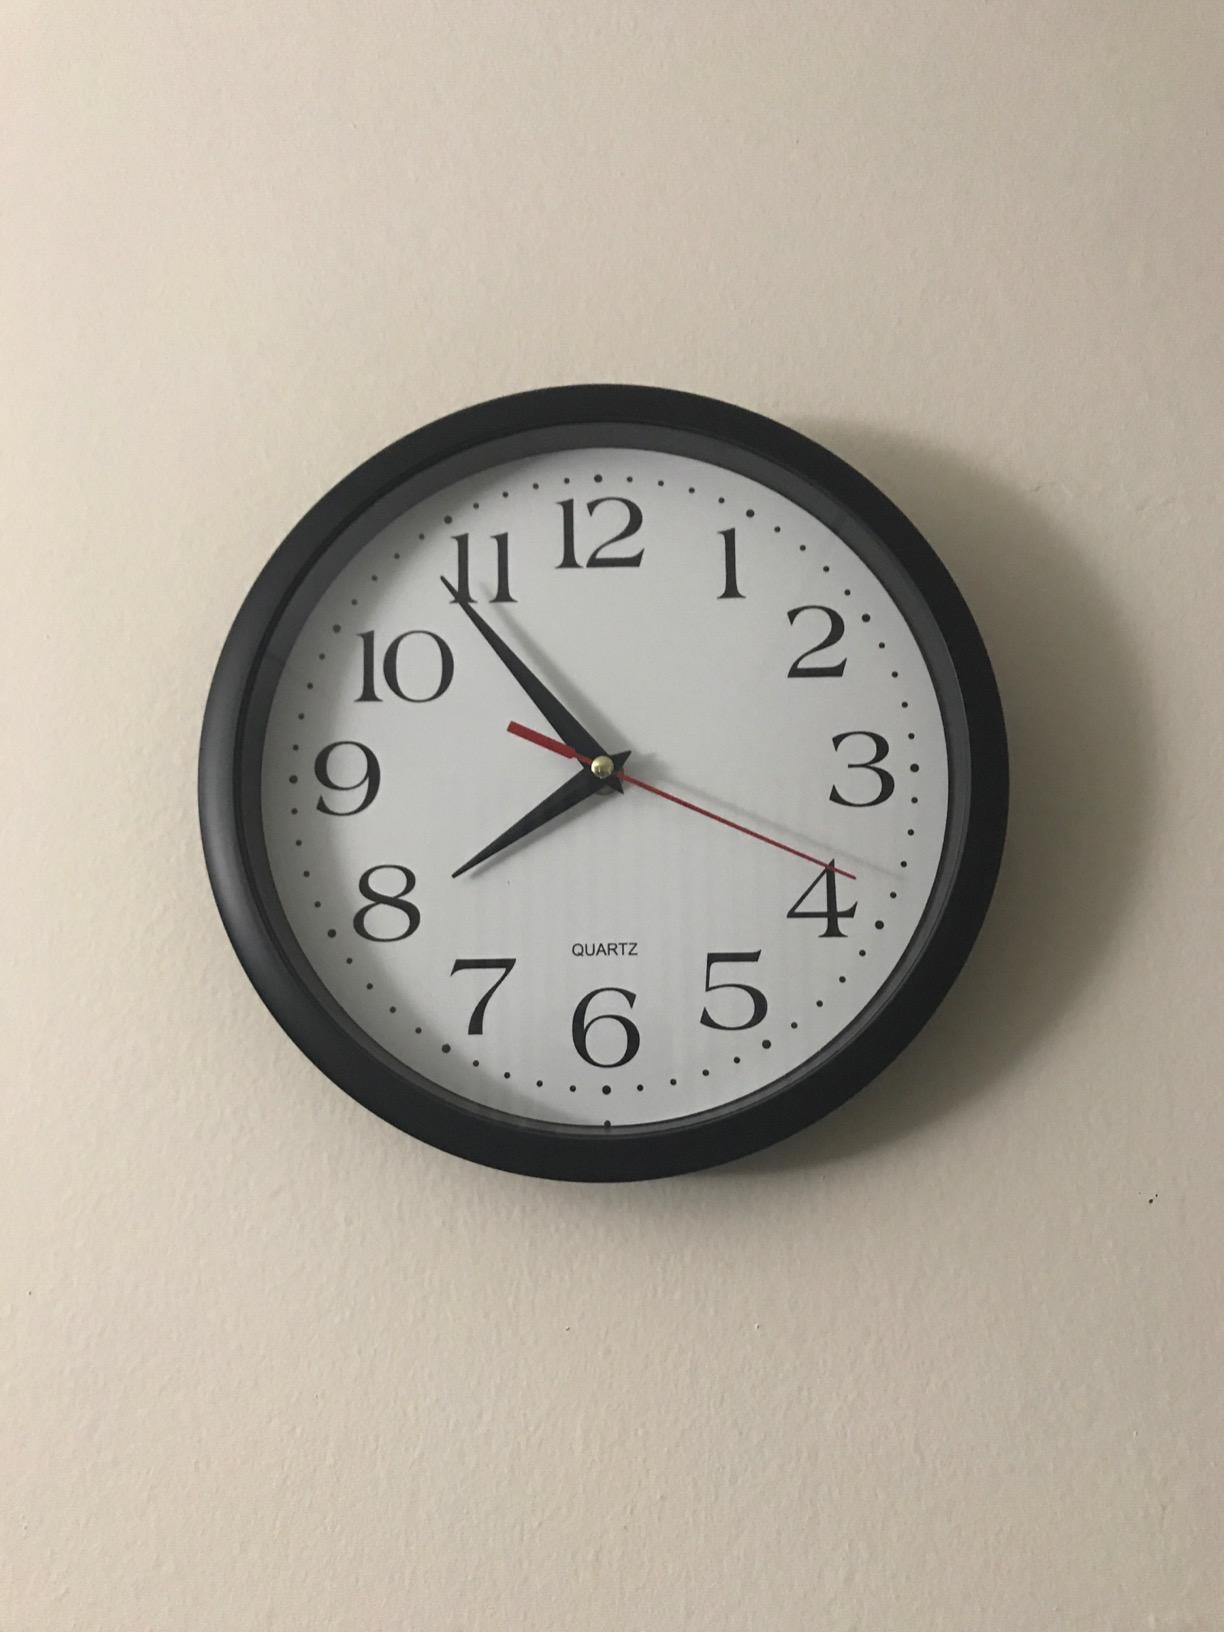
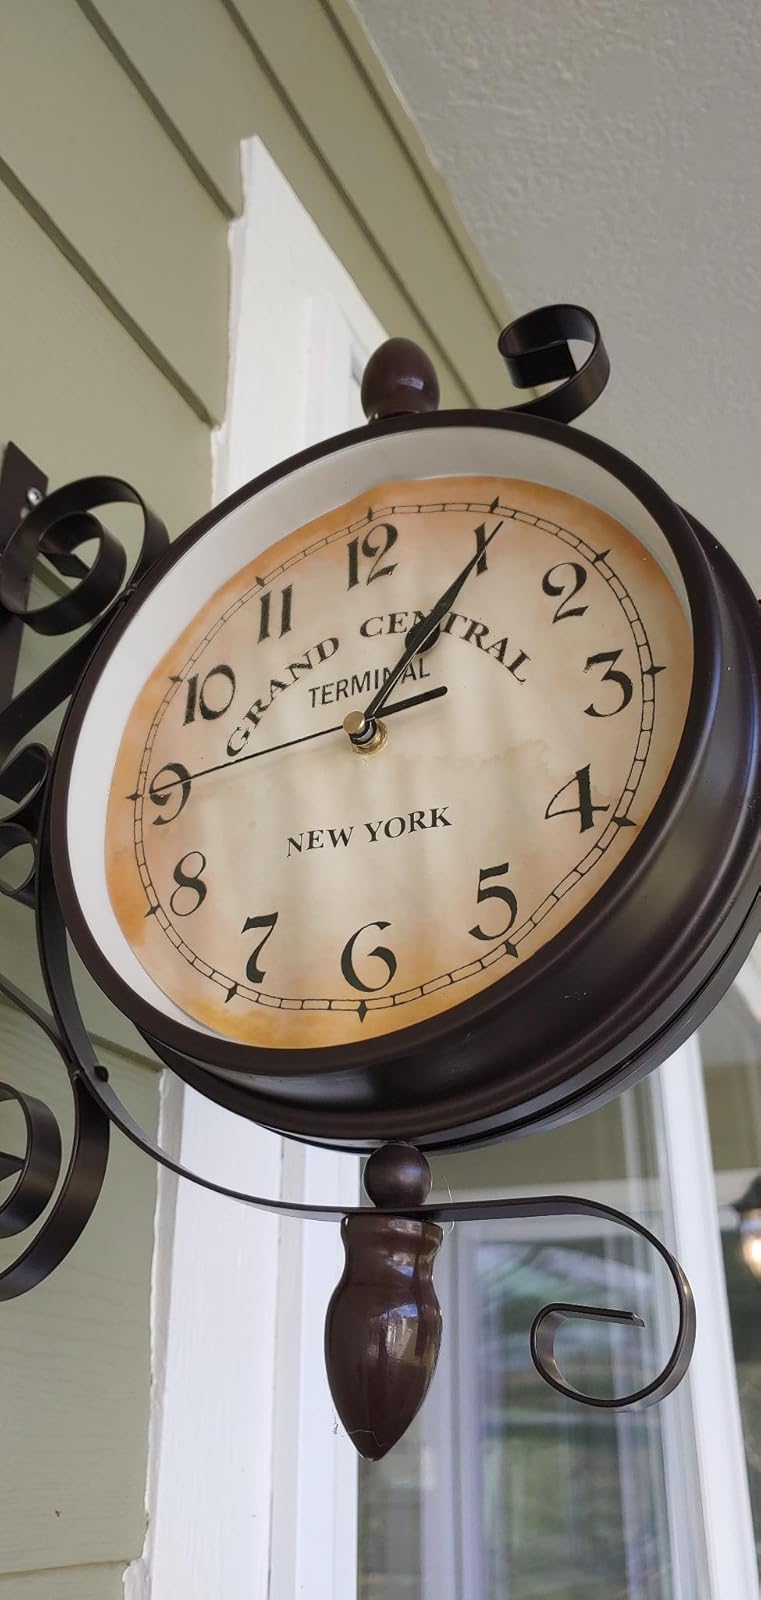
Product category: clock
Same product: no